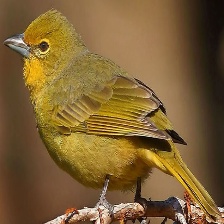
Species: HEPATIC TANAGER
Scientific name: PIRANGA FLAVA